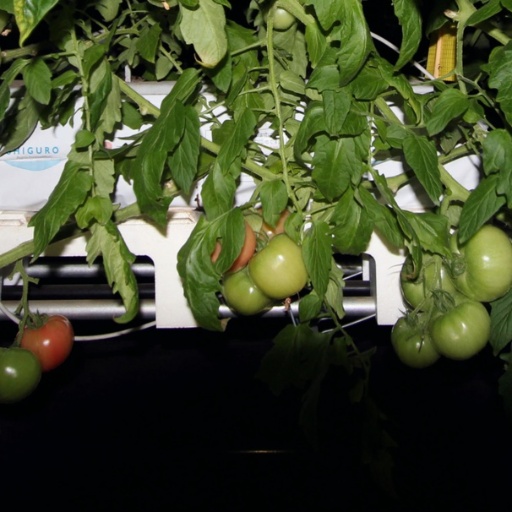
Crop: tomato